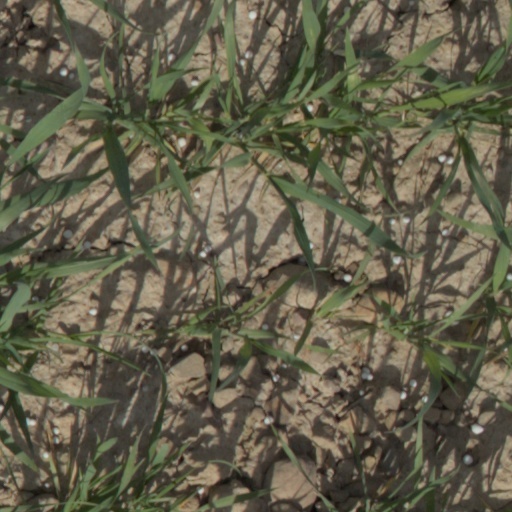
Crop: wheat